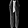
Label: Trouser